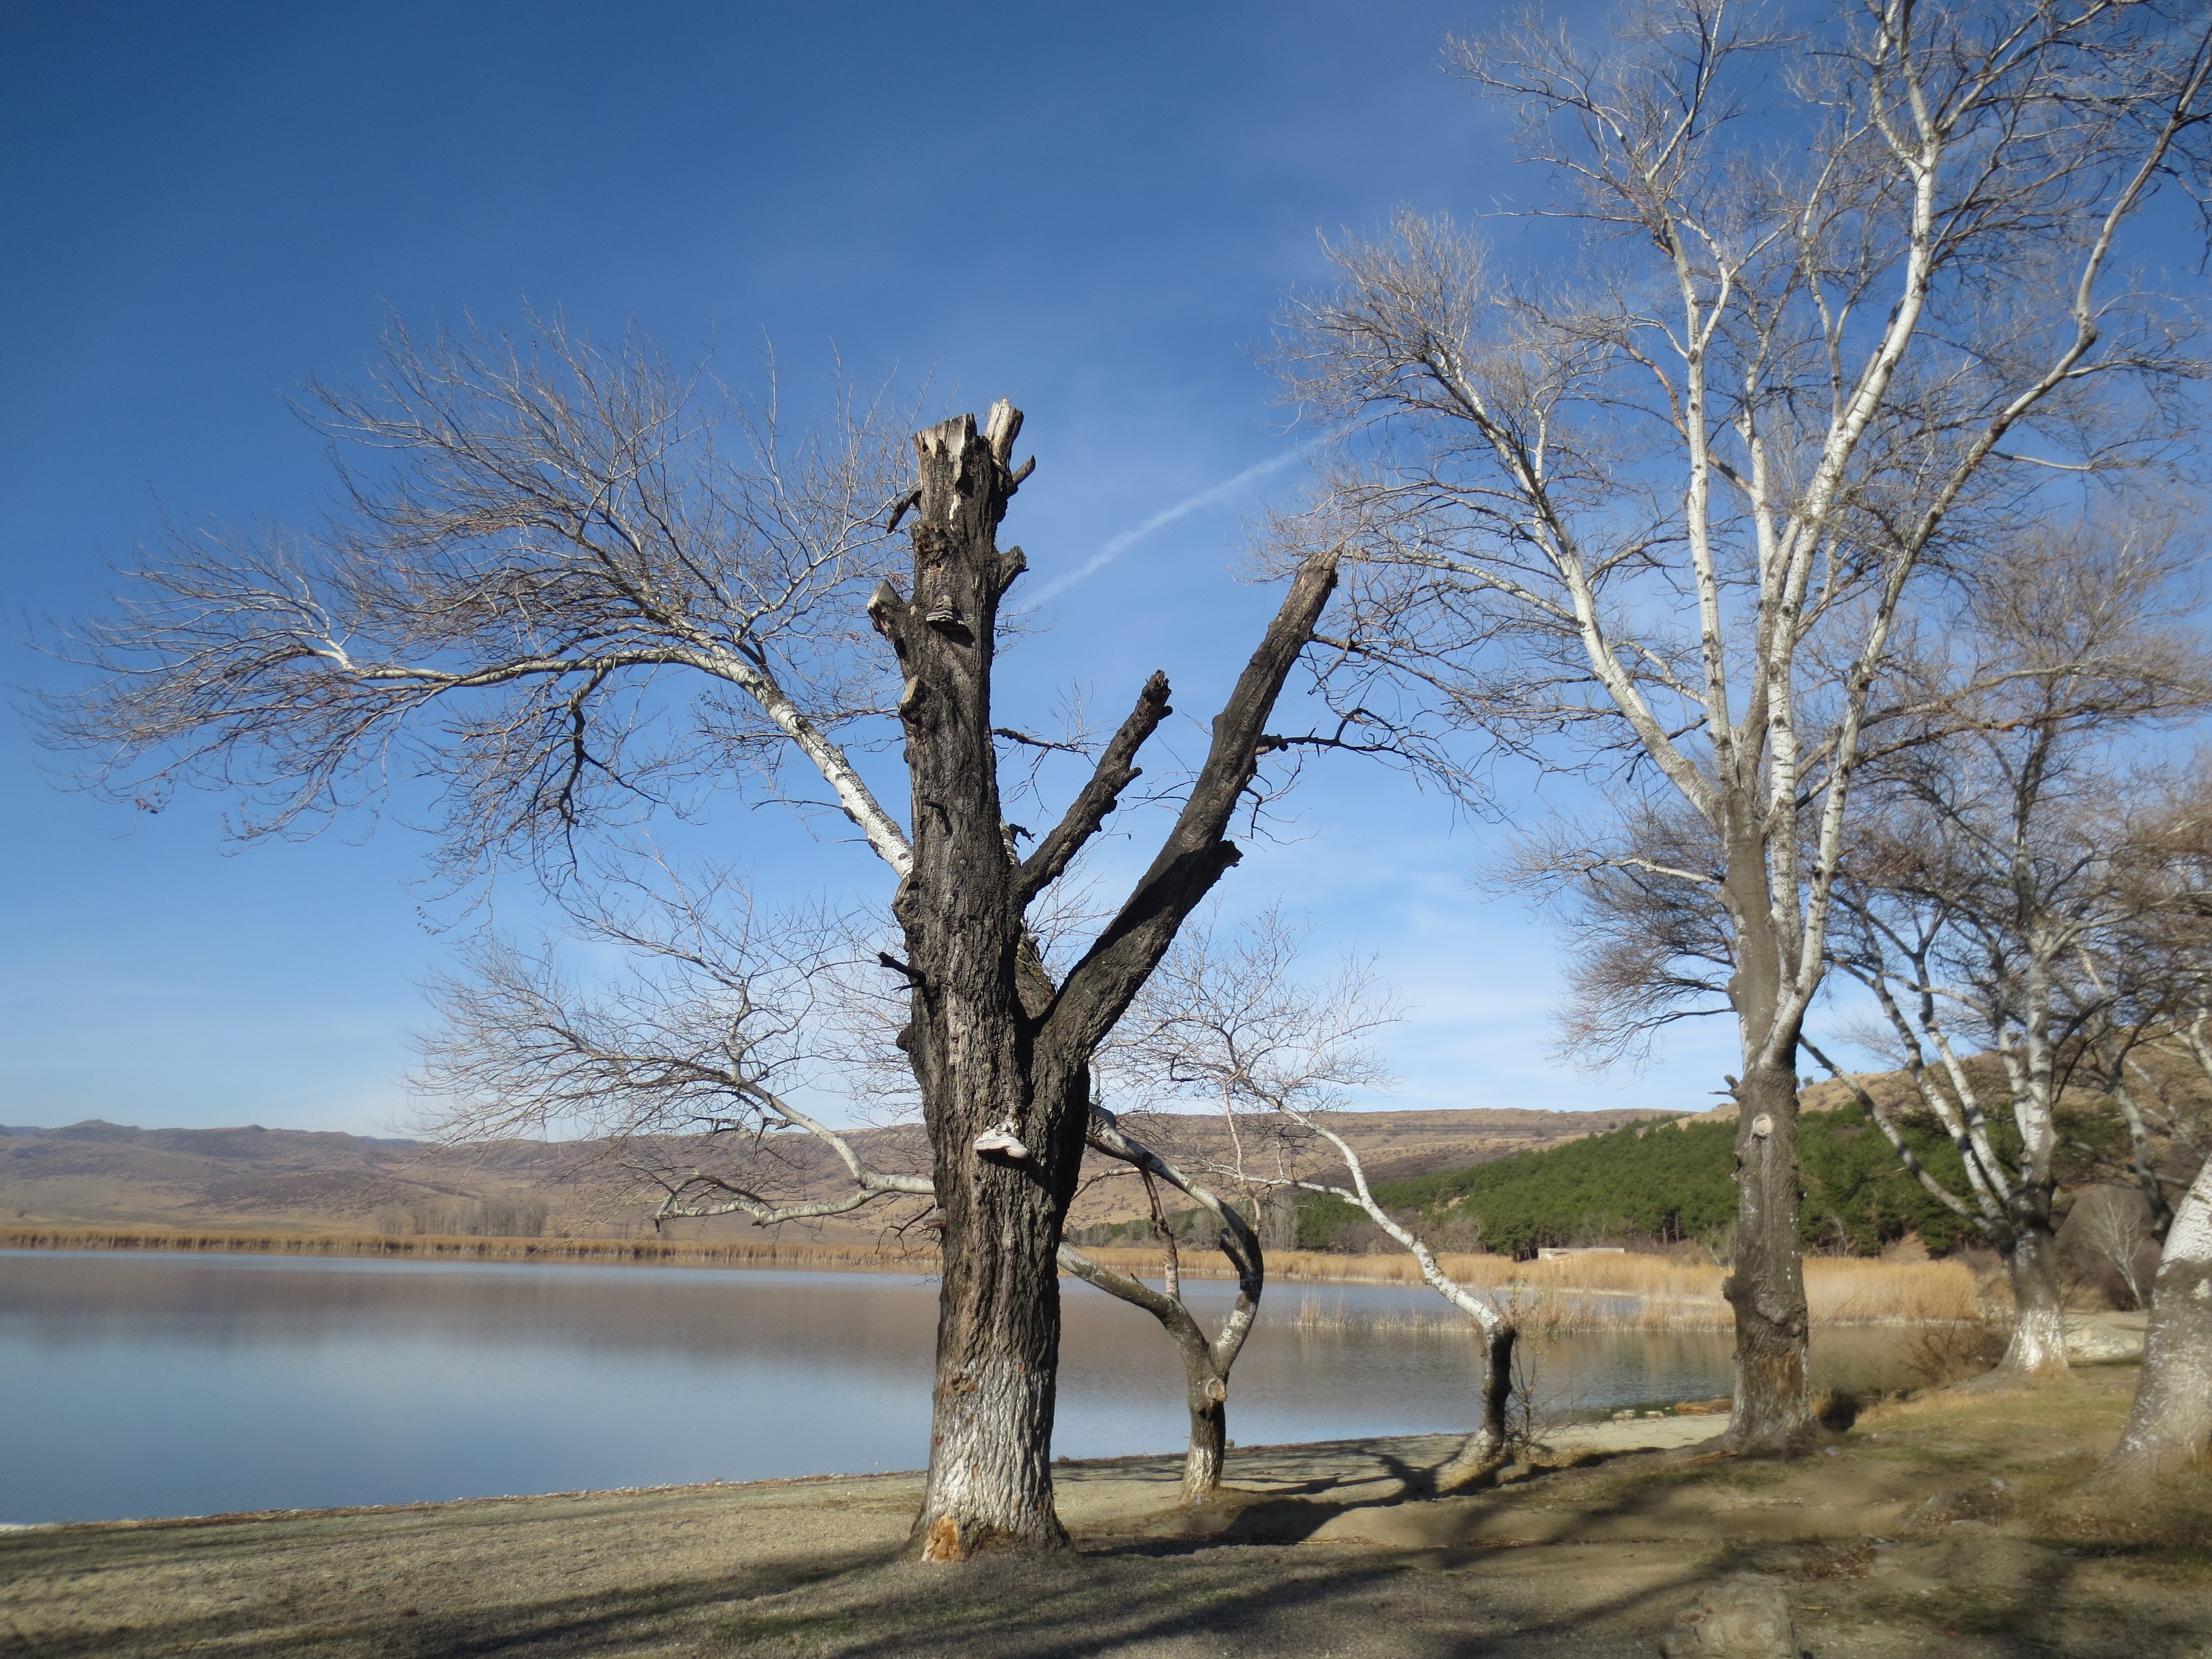
landscape, tree, water, nature, outdoor, wilderness, branch, snow, winter, plant, flower, lake, view, river, land, wild, environment, reflection, scenic, natural, scenery, season, georgia, tbilisi, rural area, natural environment, woody plant, lisi lake